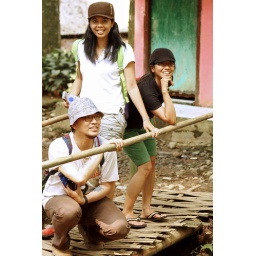
bridge over trouble water